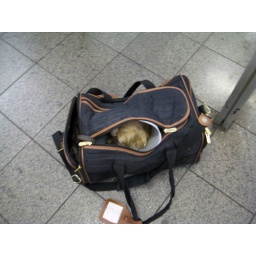
dog in bag